Indo-European migrations

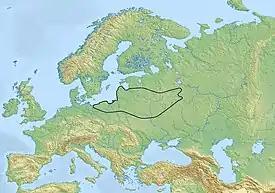
Map of the area of distribution of Baltic hydronyms. This area is considered the Urheimat of the Balts.

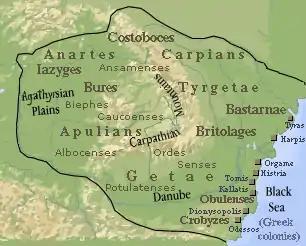
Dacia during the reign of Burebista

The Balts or Baltic peoples are an Indo-European ethno-linguistic group who speak the Baltic languages, a branch of the Indo-European language family, which was originally spoken by tribes living in the area east of the Jutland peninsula in the west and west of Moscow and the Oka and Volga rivers basins in the east. One of the features of Baltic languages is the number of conservative or archaic features retained. Among the Baltic peoples are modern Lithuanians, Latvians (including Latgalians) – all Eastern Balts – as well as the Old Prussians, Yotvingians and Galindians – the Western Balts – whose people also survived, but their languages and cultures are now extinct, and are now being assimilated into the Eastern Baltic community.